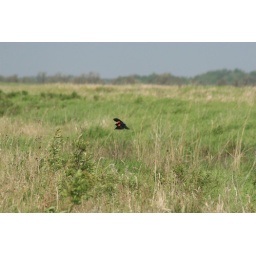
A real pest species in sunflower fields in North Dakota, but those red flashes make great pictures. Number 14